Sergio Stefanini

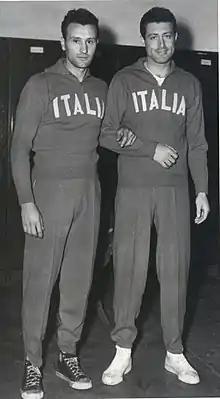
Sergio Stefanini (right) in 1951.

Sergio Stefanini (18 February 1922 – 7 August 2009) was an Italian basketball player. He competed in the men's tournament at the 1948 Summer Olympics and the 1952 Summer Olympics.